Ichijōdani Asakura Family Historic Ruins

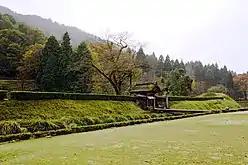
Asakura Yakata ruins (Asakura Yoshikage`s residence)

The are historic ruins located in the Kidonouchi section of the city of Fukui, Fukui Prefecture, in the Hokuriku region of Japan. This area was controlled by the Asakura clan for 103 years during the Sengoku period. It is designated as Special Historic Site in 1971, and in June 2007 2,343 artifacts were designated as Important Cultural Property.